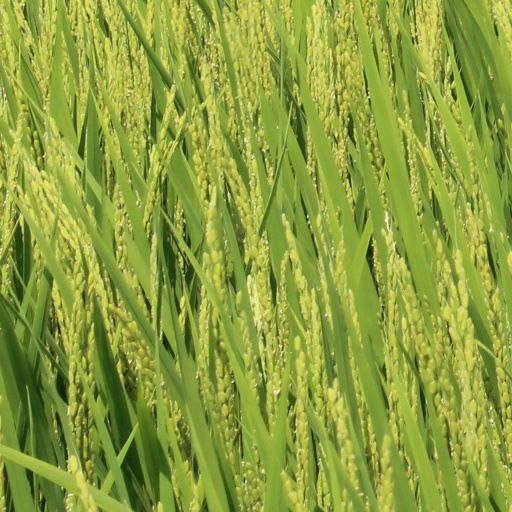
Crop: rice